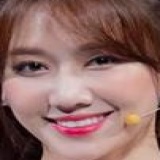
ca sĩ Hari Won